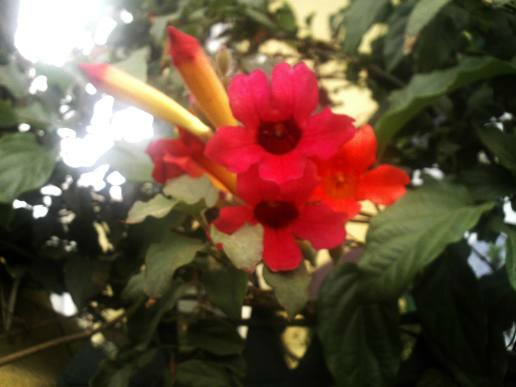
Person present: No